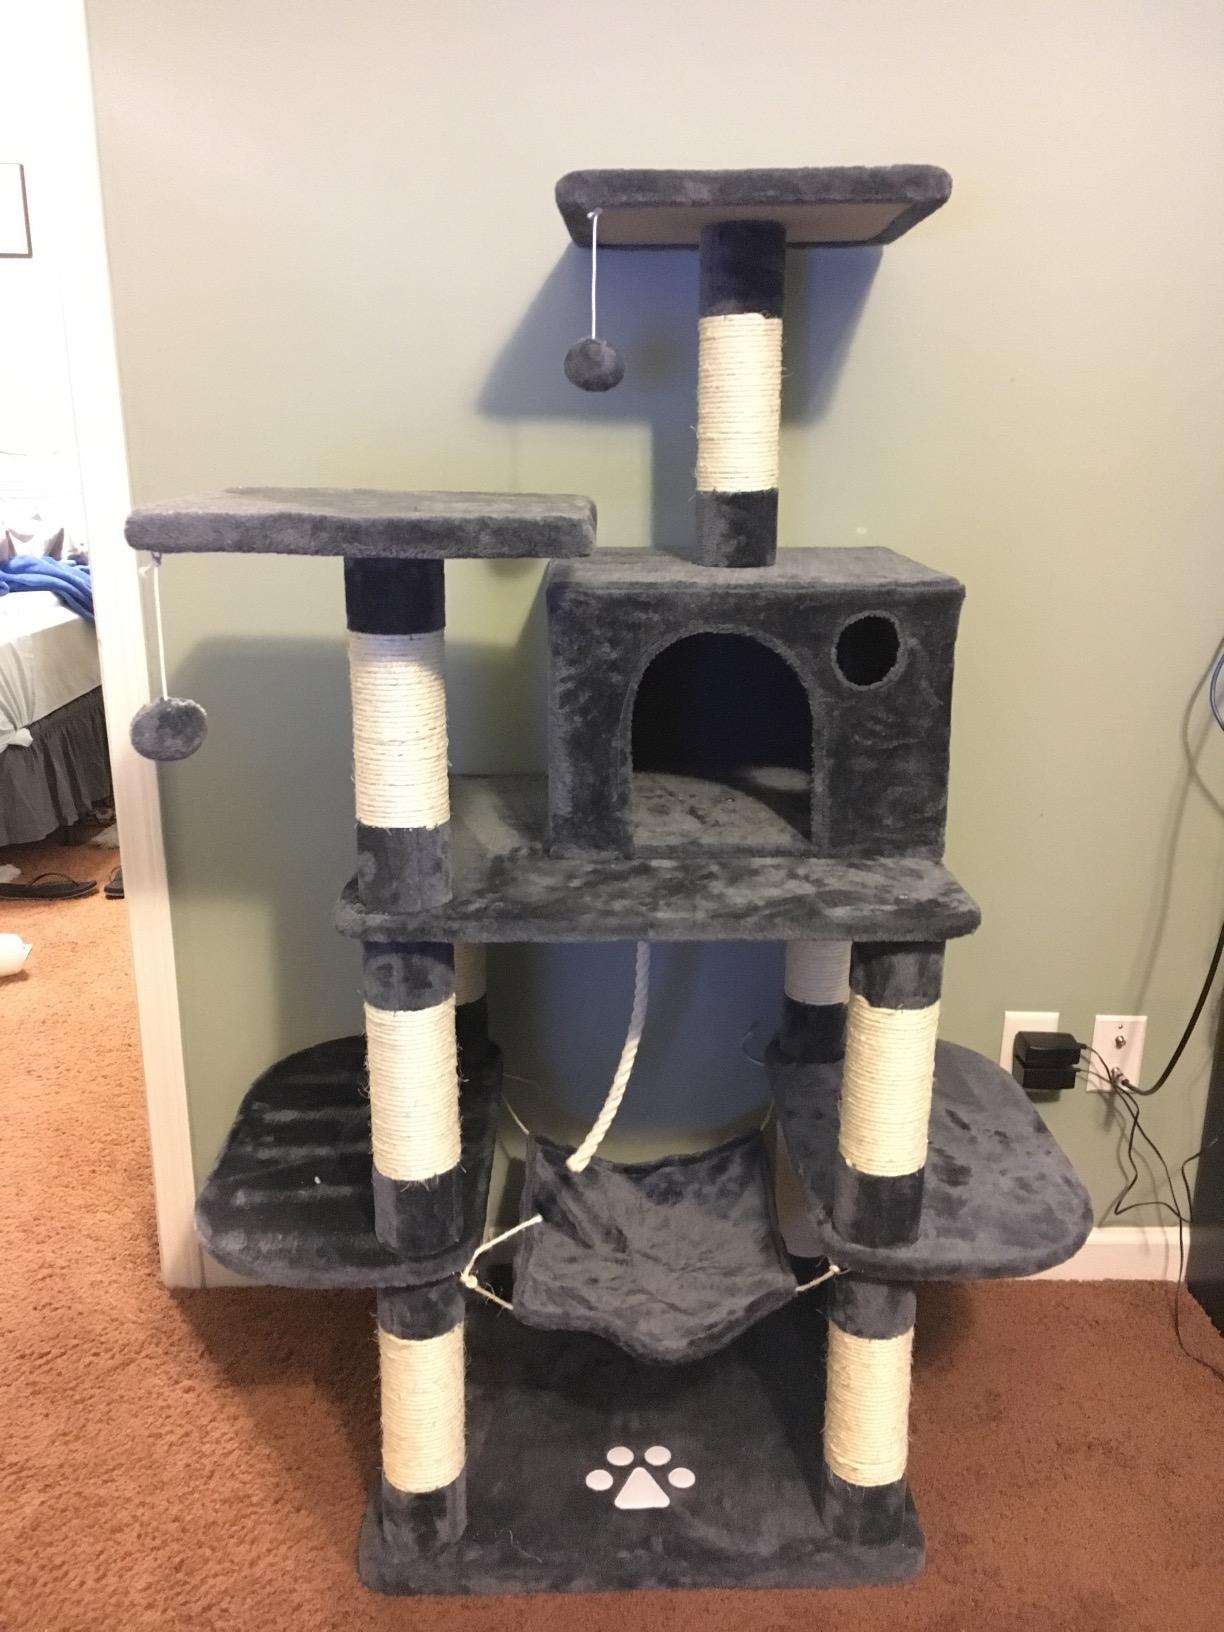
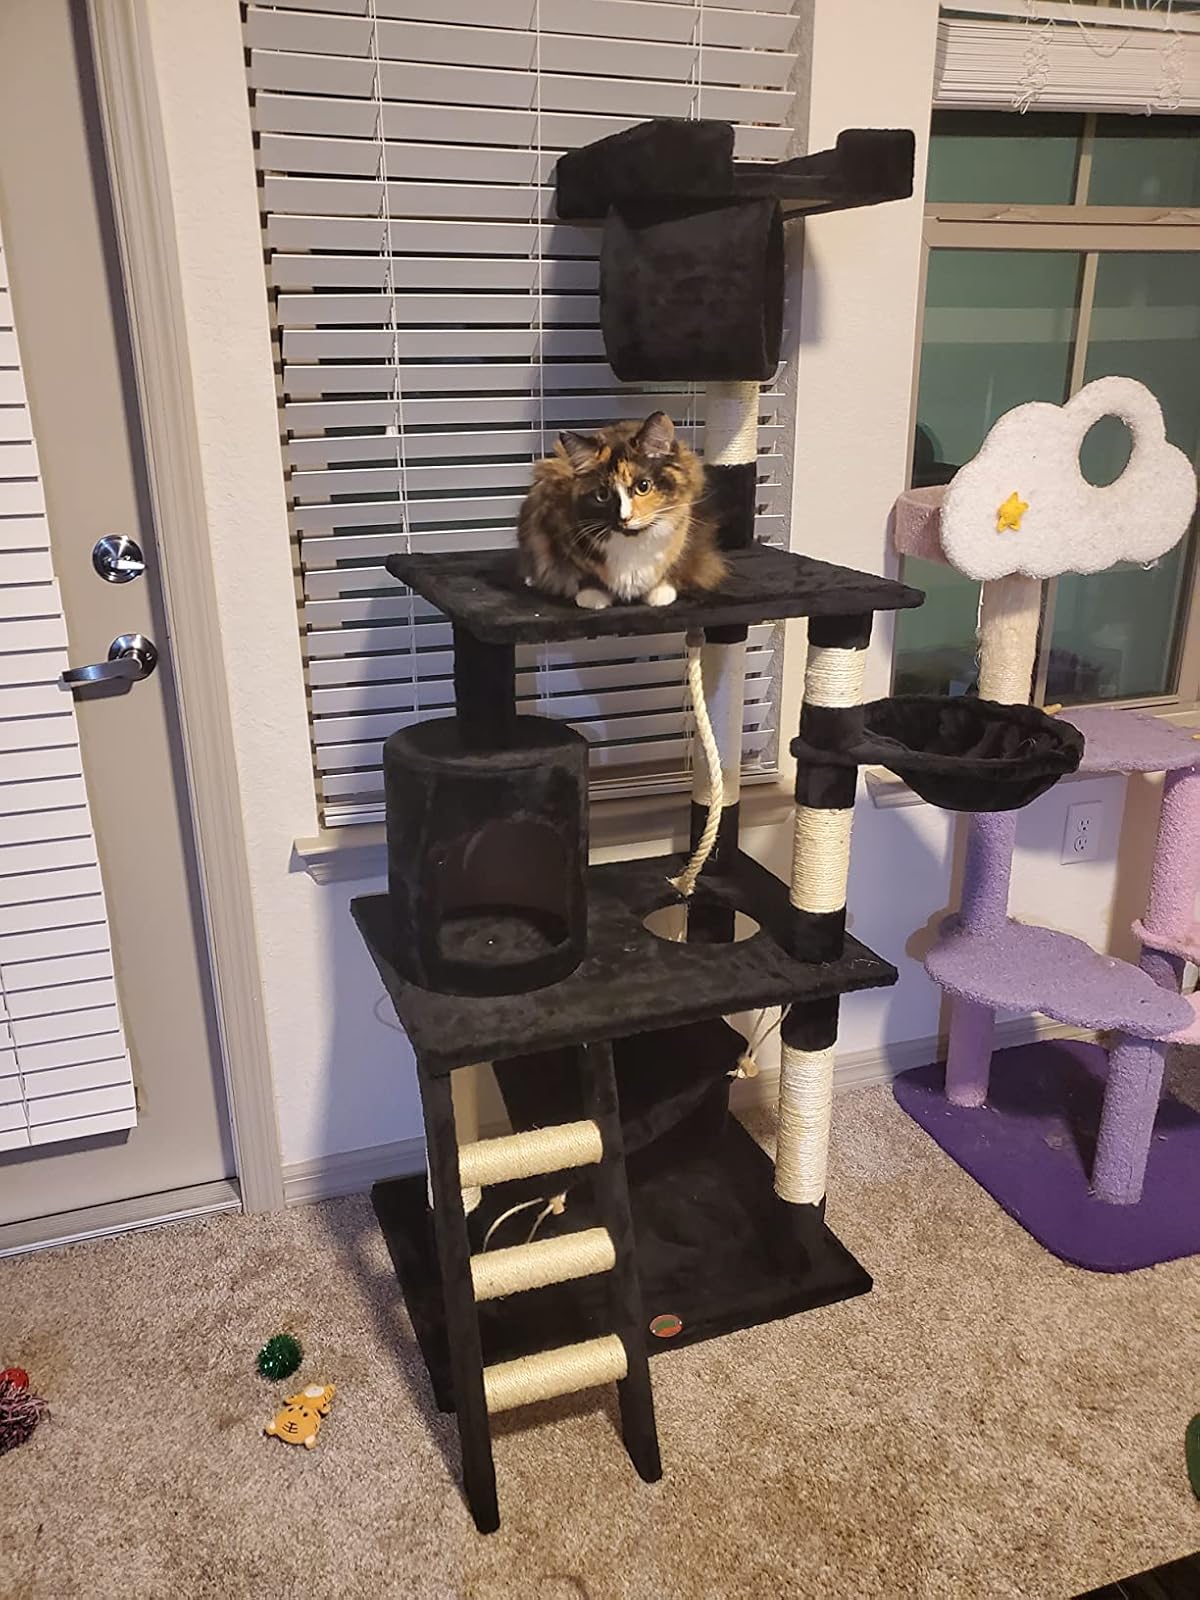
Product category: items_cat tree
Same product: no